Saint Rosalia (Anthony van Dyck)

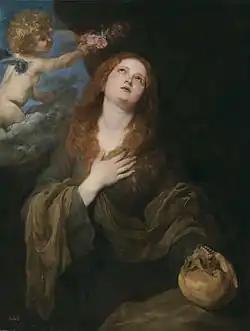
"Saint Rosalia" (c. 1625) by Anthony van Dyck

Saint Rosalia is a c.1625 oil on canvas painting by Anthony van Dyck. Originally owned by Giovan Francesco Serra di Cassano, it was bought by Philip IV of Spain via his Viceroy of Naples Gaspar de Bracamonte in 1664 and is now in the Museo del Prado in Madrid.